Sri Lanka national football team

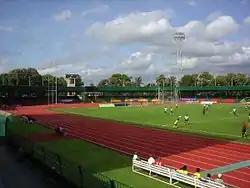
Sugathadasa Stadium

Football was introduced to Sri Lanka (then called Ceylon) by the British. There is evidence of it being played in Galle Face, a sandy area near the coast, by British servicemen stationed in Colombo in the 1890s. The game was also played at grounds of the barracks at Echelon Barracks and the army grounds (presently the Taj Samudra Hotels).